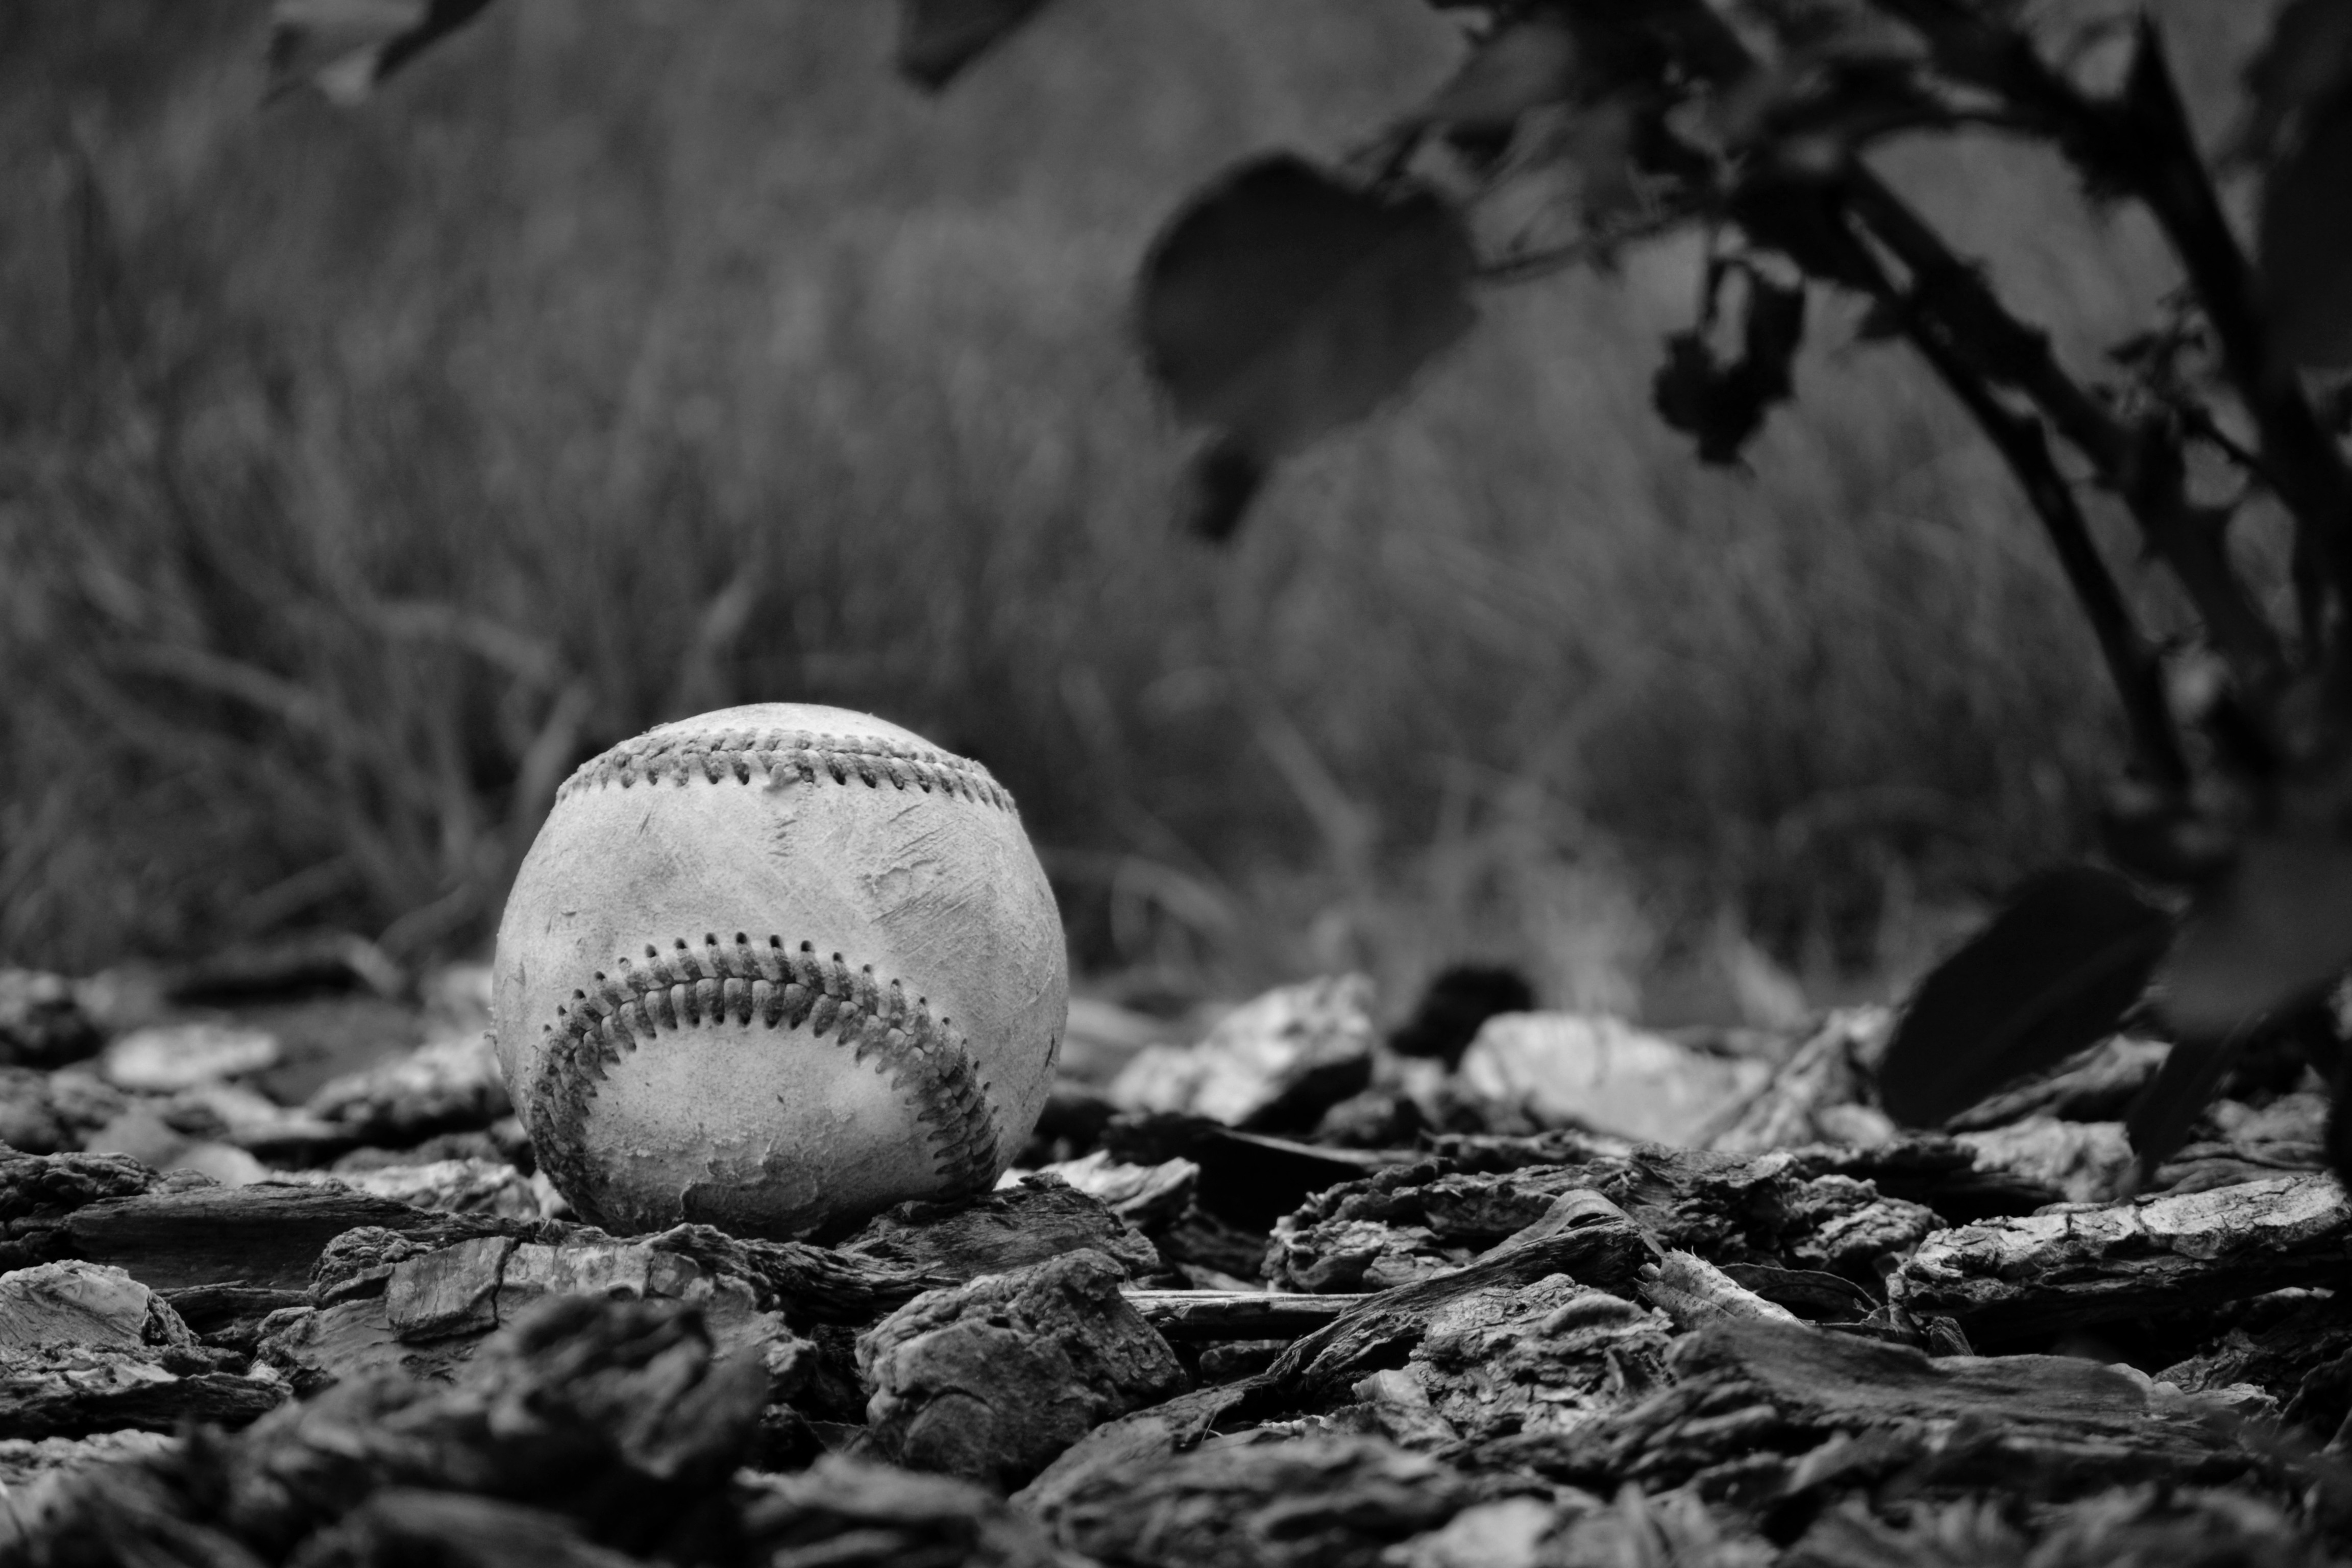
tree, nature, forest, rock, branch, snow, black and white, photography, leaf, flower, autumn, darkness, monochrome, season, close up, macro photography, monochrome photography